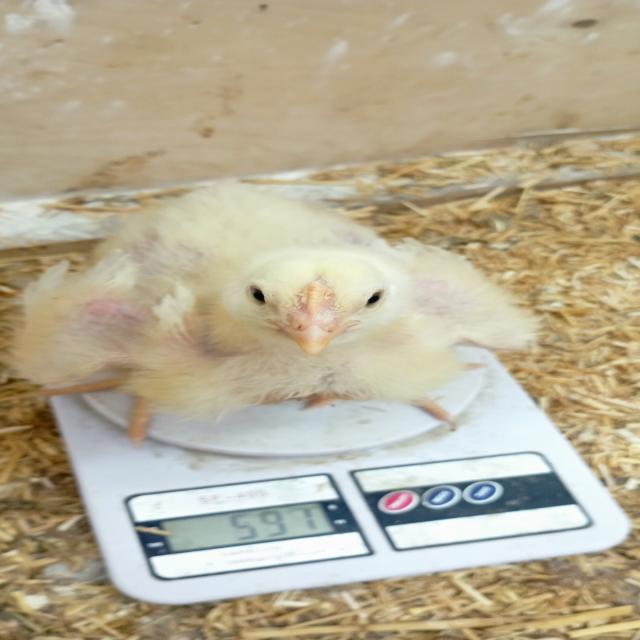
Weight: 547 g